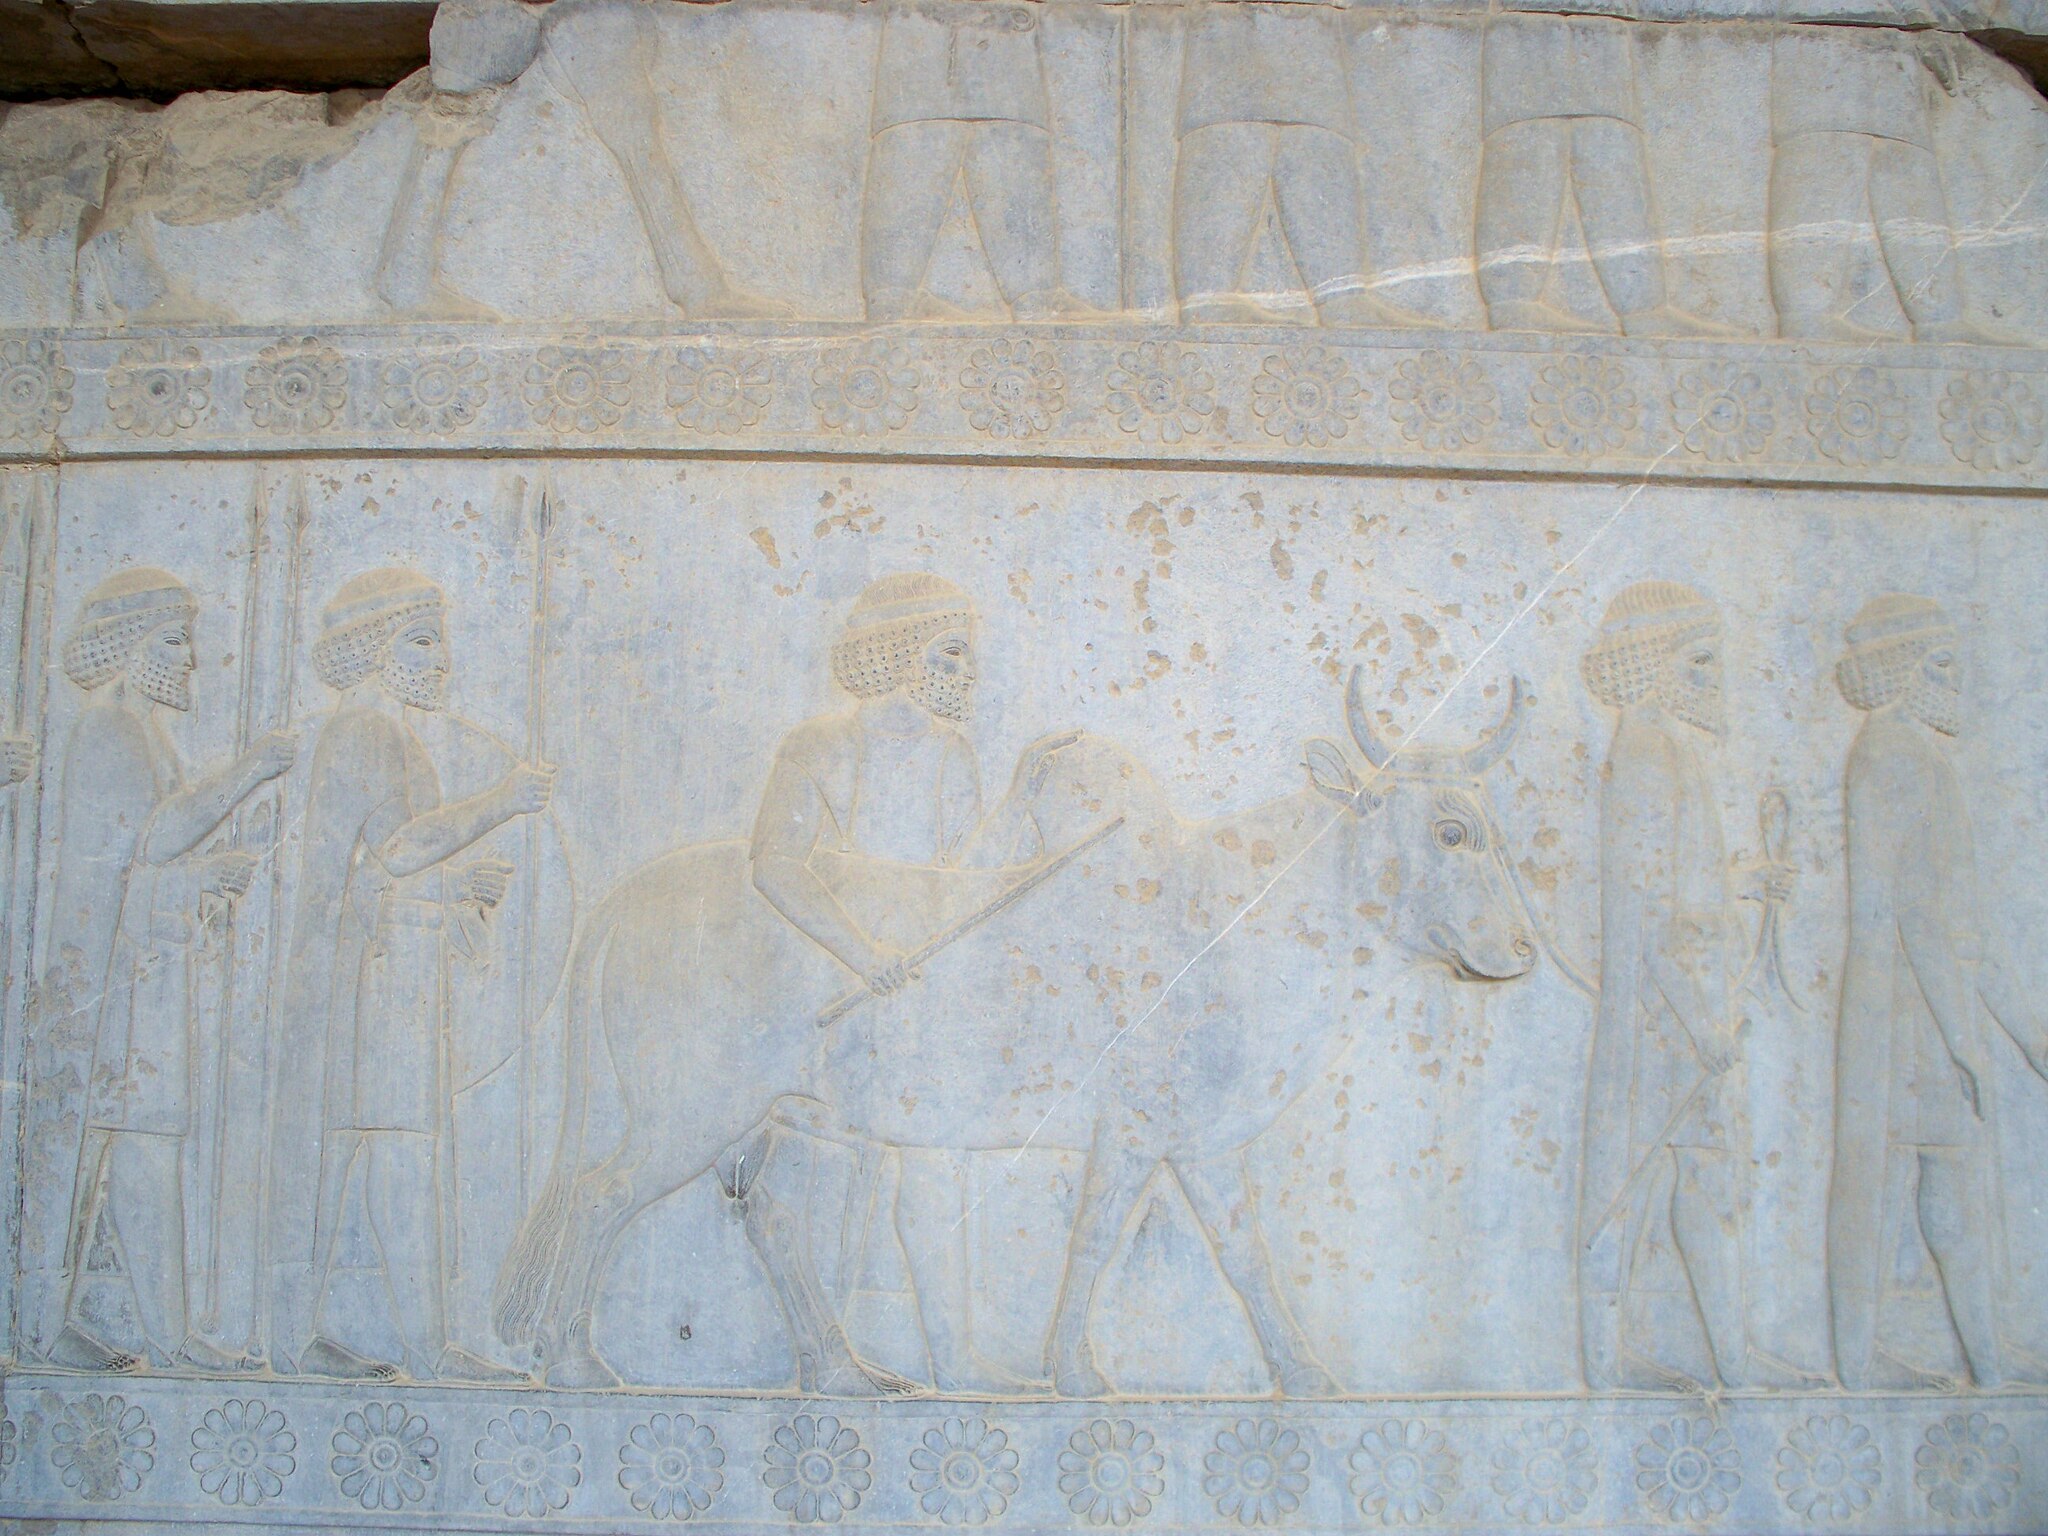
Title: Persepolis, Iran (28807189335)
Description: Are you dreaming of visiting Iran? See Ancient Persepolis? I will be glad to talk about this topic in the messenger www.messenger.com/t/zametki Мечтаешь посетить Иран? Увидеть Древний Персеполис? Буду рад пообщаться на эту тему в мессенжере www.messenger.com/t/zametki
Date: 2008-01-01 12:10
Categories: Flickr images reviewed by FlickreviewR 2, 2008 in Persepolis, Babylonian delegation, Apadana, Photographs by Sasha India